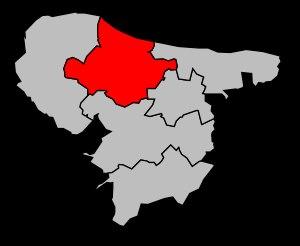
Le canton de Trévières est une division administrative française située dans le département du Calvados et la région Normandie. À la suite du redécoupage cantonal de 2014, les limites territoriales du canton sont remaniées. Le nombre de communes du canton passe de 25 à 68.